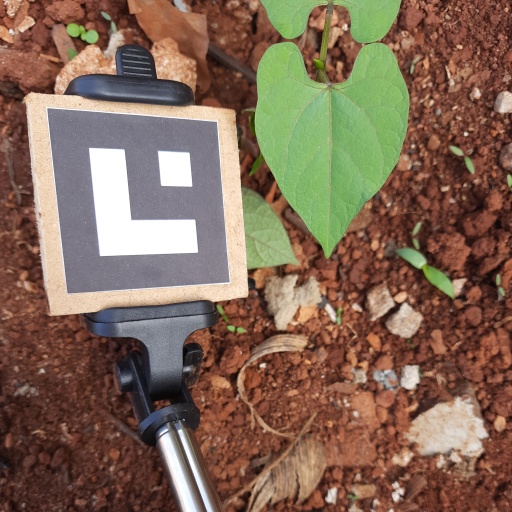
Observations: flat surface, no eating holes, under cloudy sky